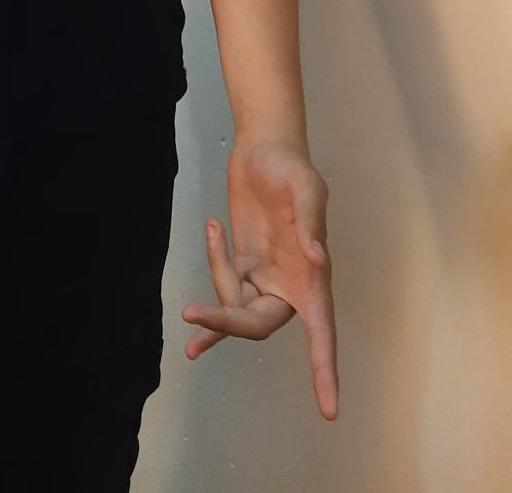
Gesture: no_gesture